Era of Fragmentation

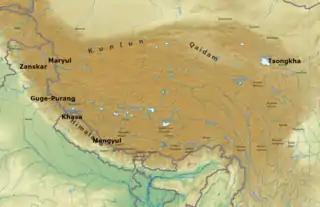
Map showing the major kingdoms of Tibet during the Era of Fragmentation: Purang-Guge, Maryul, Zanskar, Khasa, Mangyül and Tsongkha

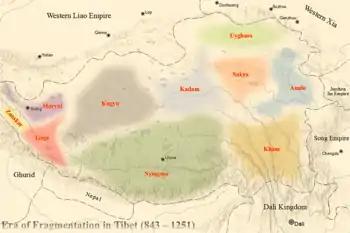
Map showing major regional affiliations during the Era of Fragmentation in Tibet

The Era of Fragmentation was an era of disunity in Tibetan history lasting from the death of the Tibetan Empire's last emperor, Langdarma, in 842 until Drogön Chögyal Phagpa became the Imperial Preceptor of the three regions of Tibet in 1253, following the Mongol conquest in the 1240s. During this period, the political unity of the Tibetan Empire collapsed following between Yumtän ("Yum brtan") and Ösung ("’Od-srung"), after which followed numerous rebellions against the remnants of imperial Tibet and the rise of regional warlords.